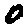
Label: 0